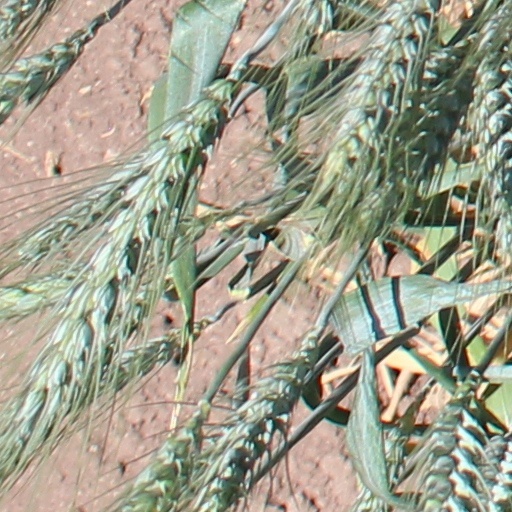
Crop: wheat